Lone Wolf and Cub: Baby Cart in the Land of Demons

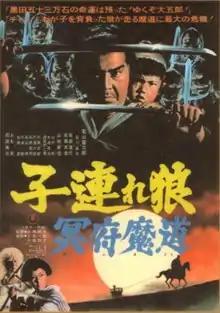

is the fifth in a series of six Japanese martial arts films based on the long-running "Lone Wolf and Cub" manga series about Ogami Ittō, a wandering assassin for hire who is accompanied by his young son, Daigoro.